Dashkasan (city)

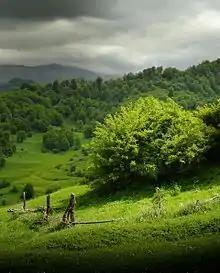
Nature of Dashkesen

The name of Karhat indicates what the local business was: it is composed of the word ‘kar,’ (Armenian for ‘stone,’) and the root ‘hat’ of the verb ‘hatel,’ i.e. (Armenian for ‘to quarry.’)